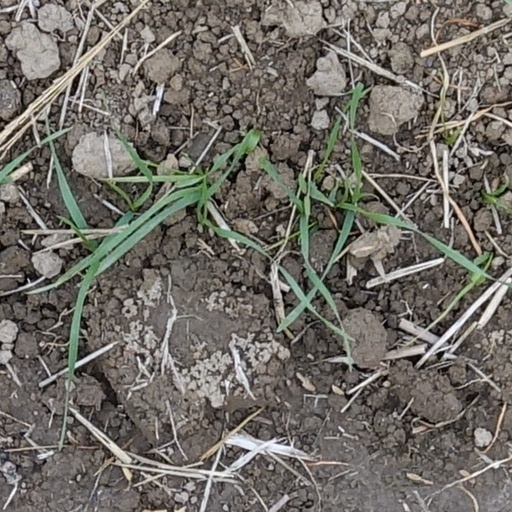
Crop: wheat